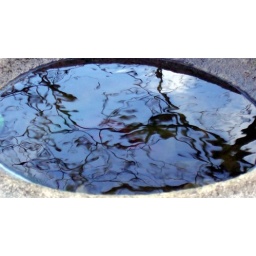
trees in a bowl at Nottingham castle